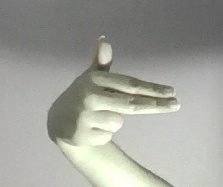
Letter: ghain